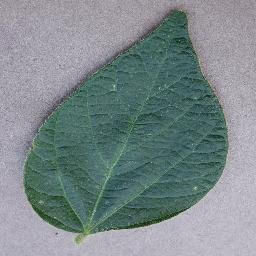
Label: Soybean___healthy